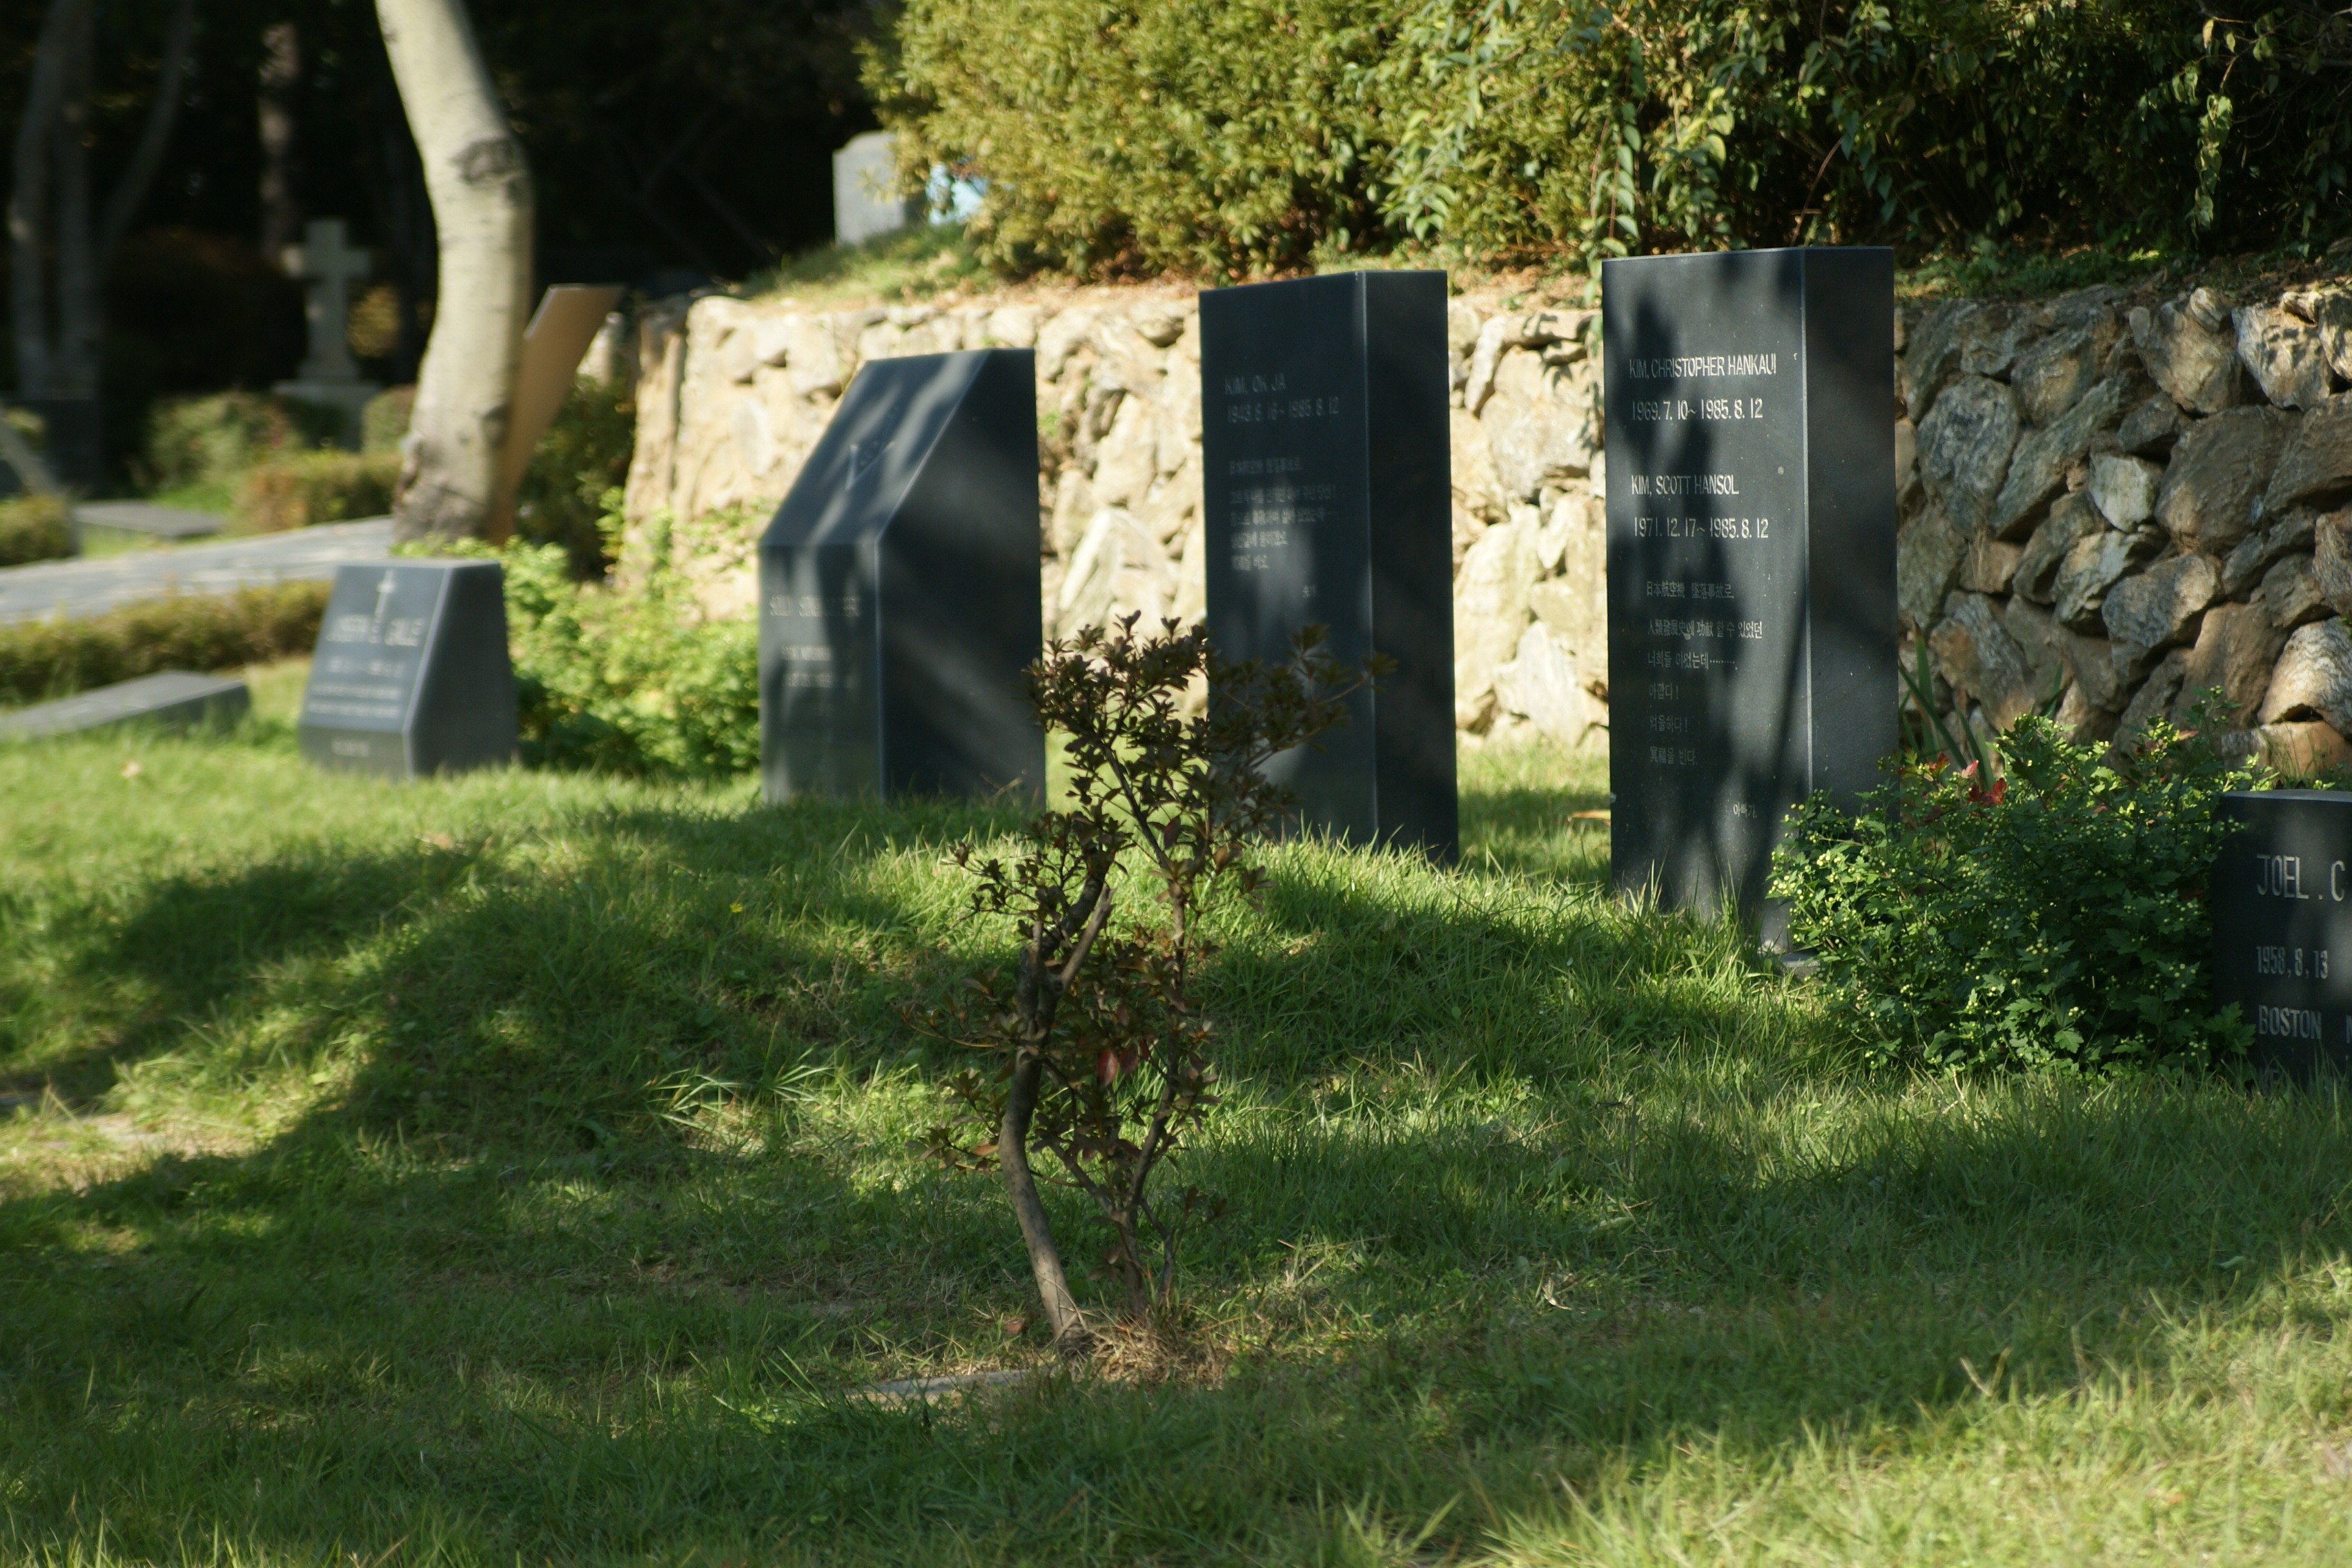
tree, grass, lawn, flower, backyard, cemetery, garden, graveyard, gravestones, headstones, yard, tombstones, tombs